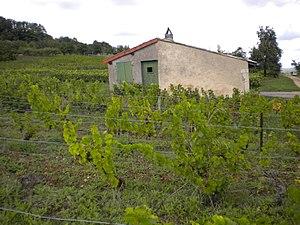
Photographie de la partie nord du vignoble de Bulligny, Rue des Vignes, à Bulligny, Meurthe-et-Moselle, Lorraine, France.
Bulligny est une commune française située dans le département de Meurthe-et-Moselle en région Grand Est.